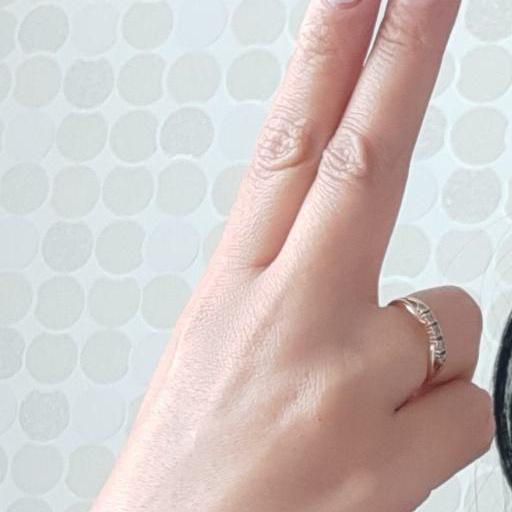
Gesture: two_up_inverted